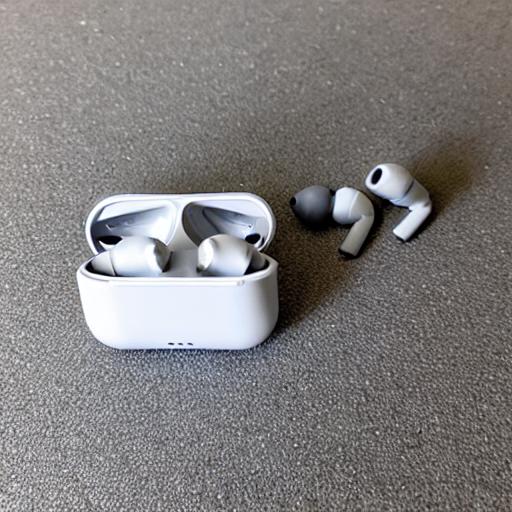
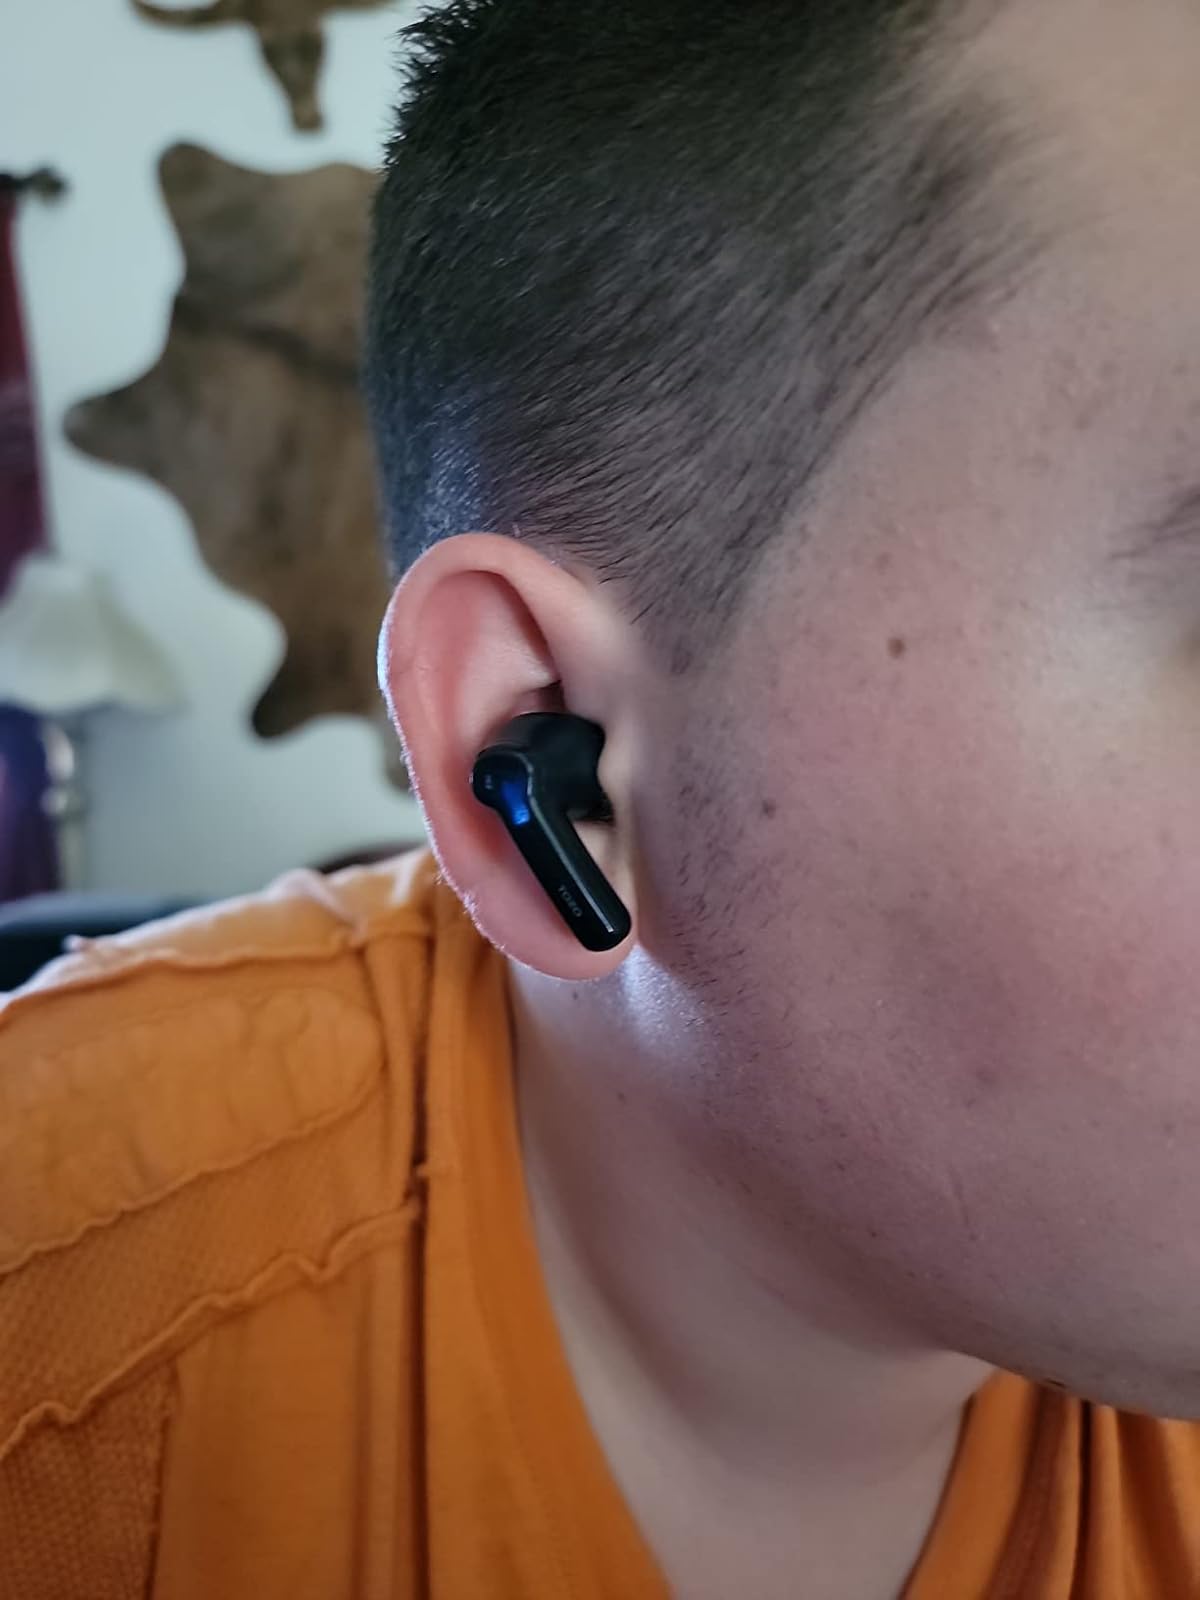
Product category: earbuds
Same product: no